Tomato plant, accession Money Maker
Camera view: tilt-top (135 deg); turntable rotation: 300 degrees
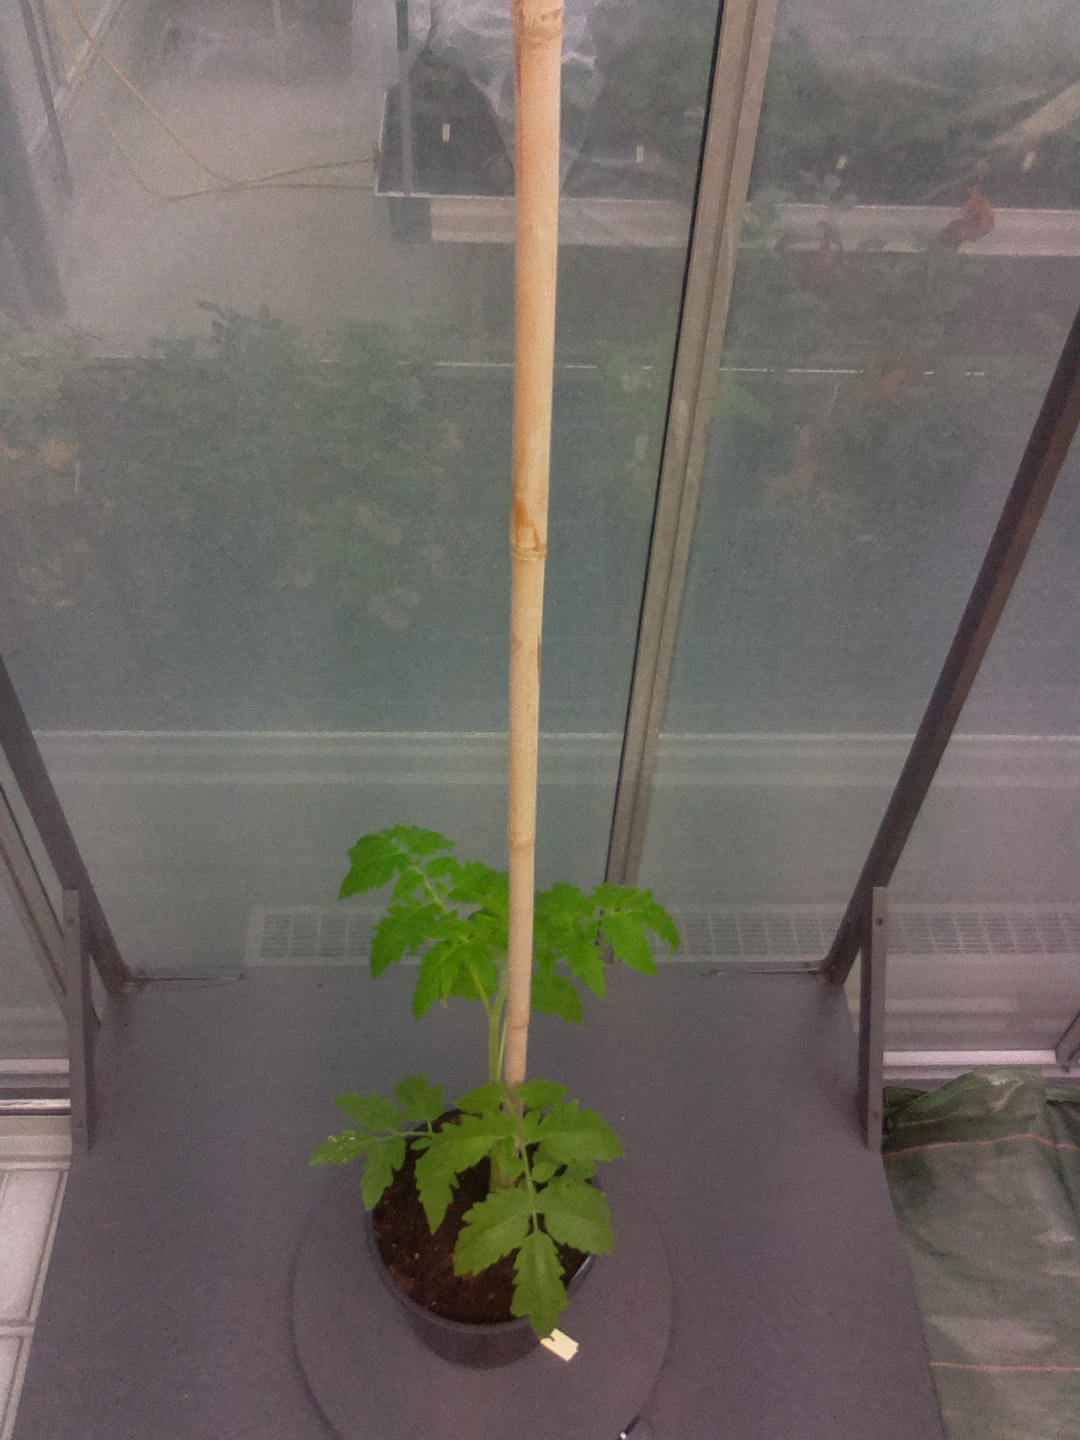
BBCH growth stage 13: 6 of true leaves visible